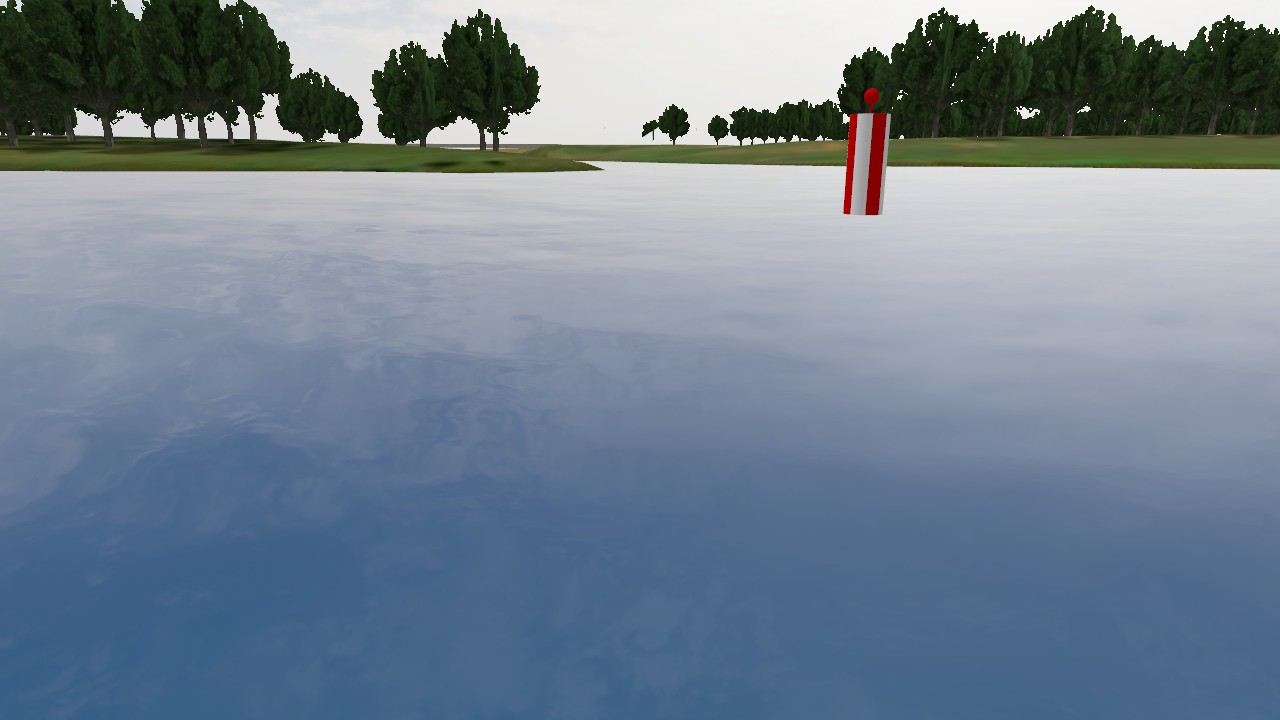
Label: safe_water_mark
Descriptions: red and white vertical stripes ||| safe water mark with red and white vertical bands ||| looks like a circle in 2D image ||| one red circular mark on the buoy top mark